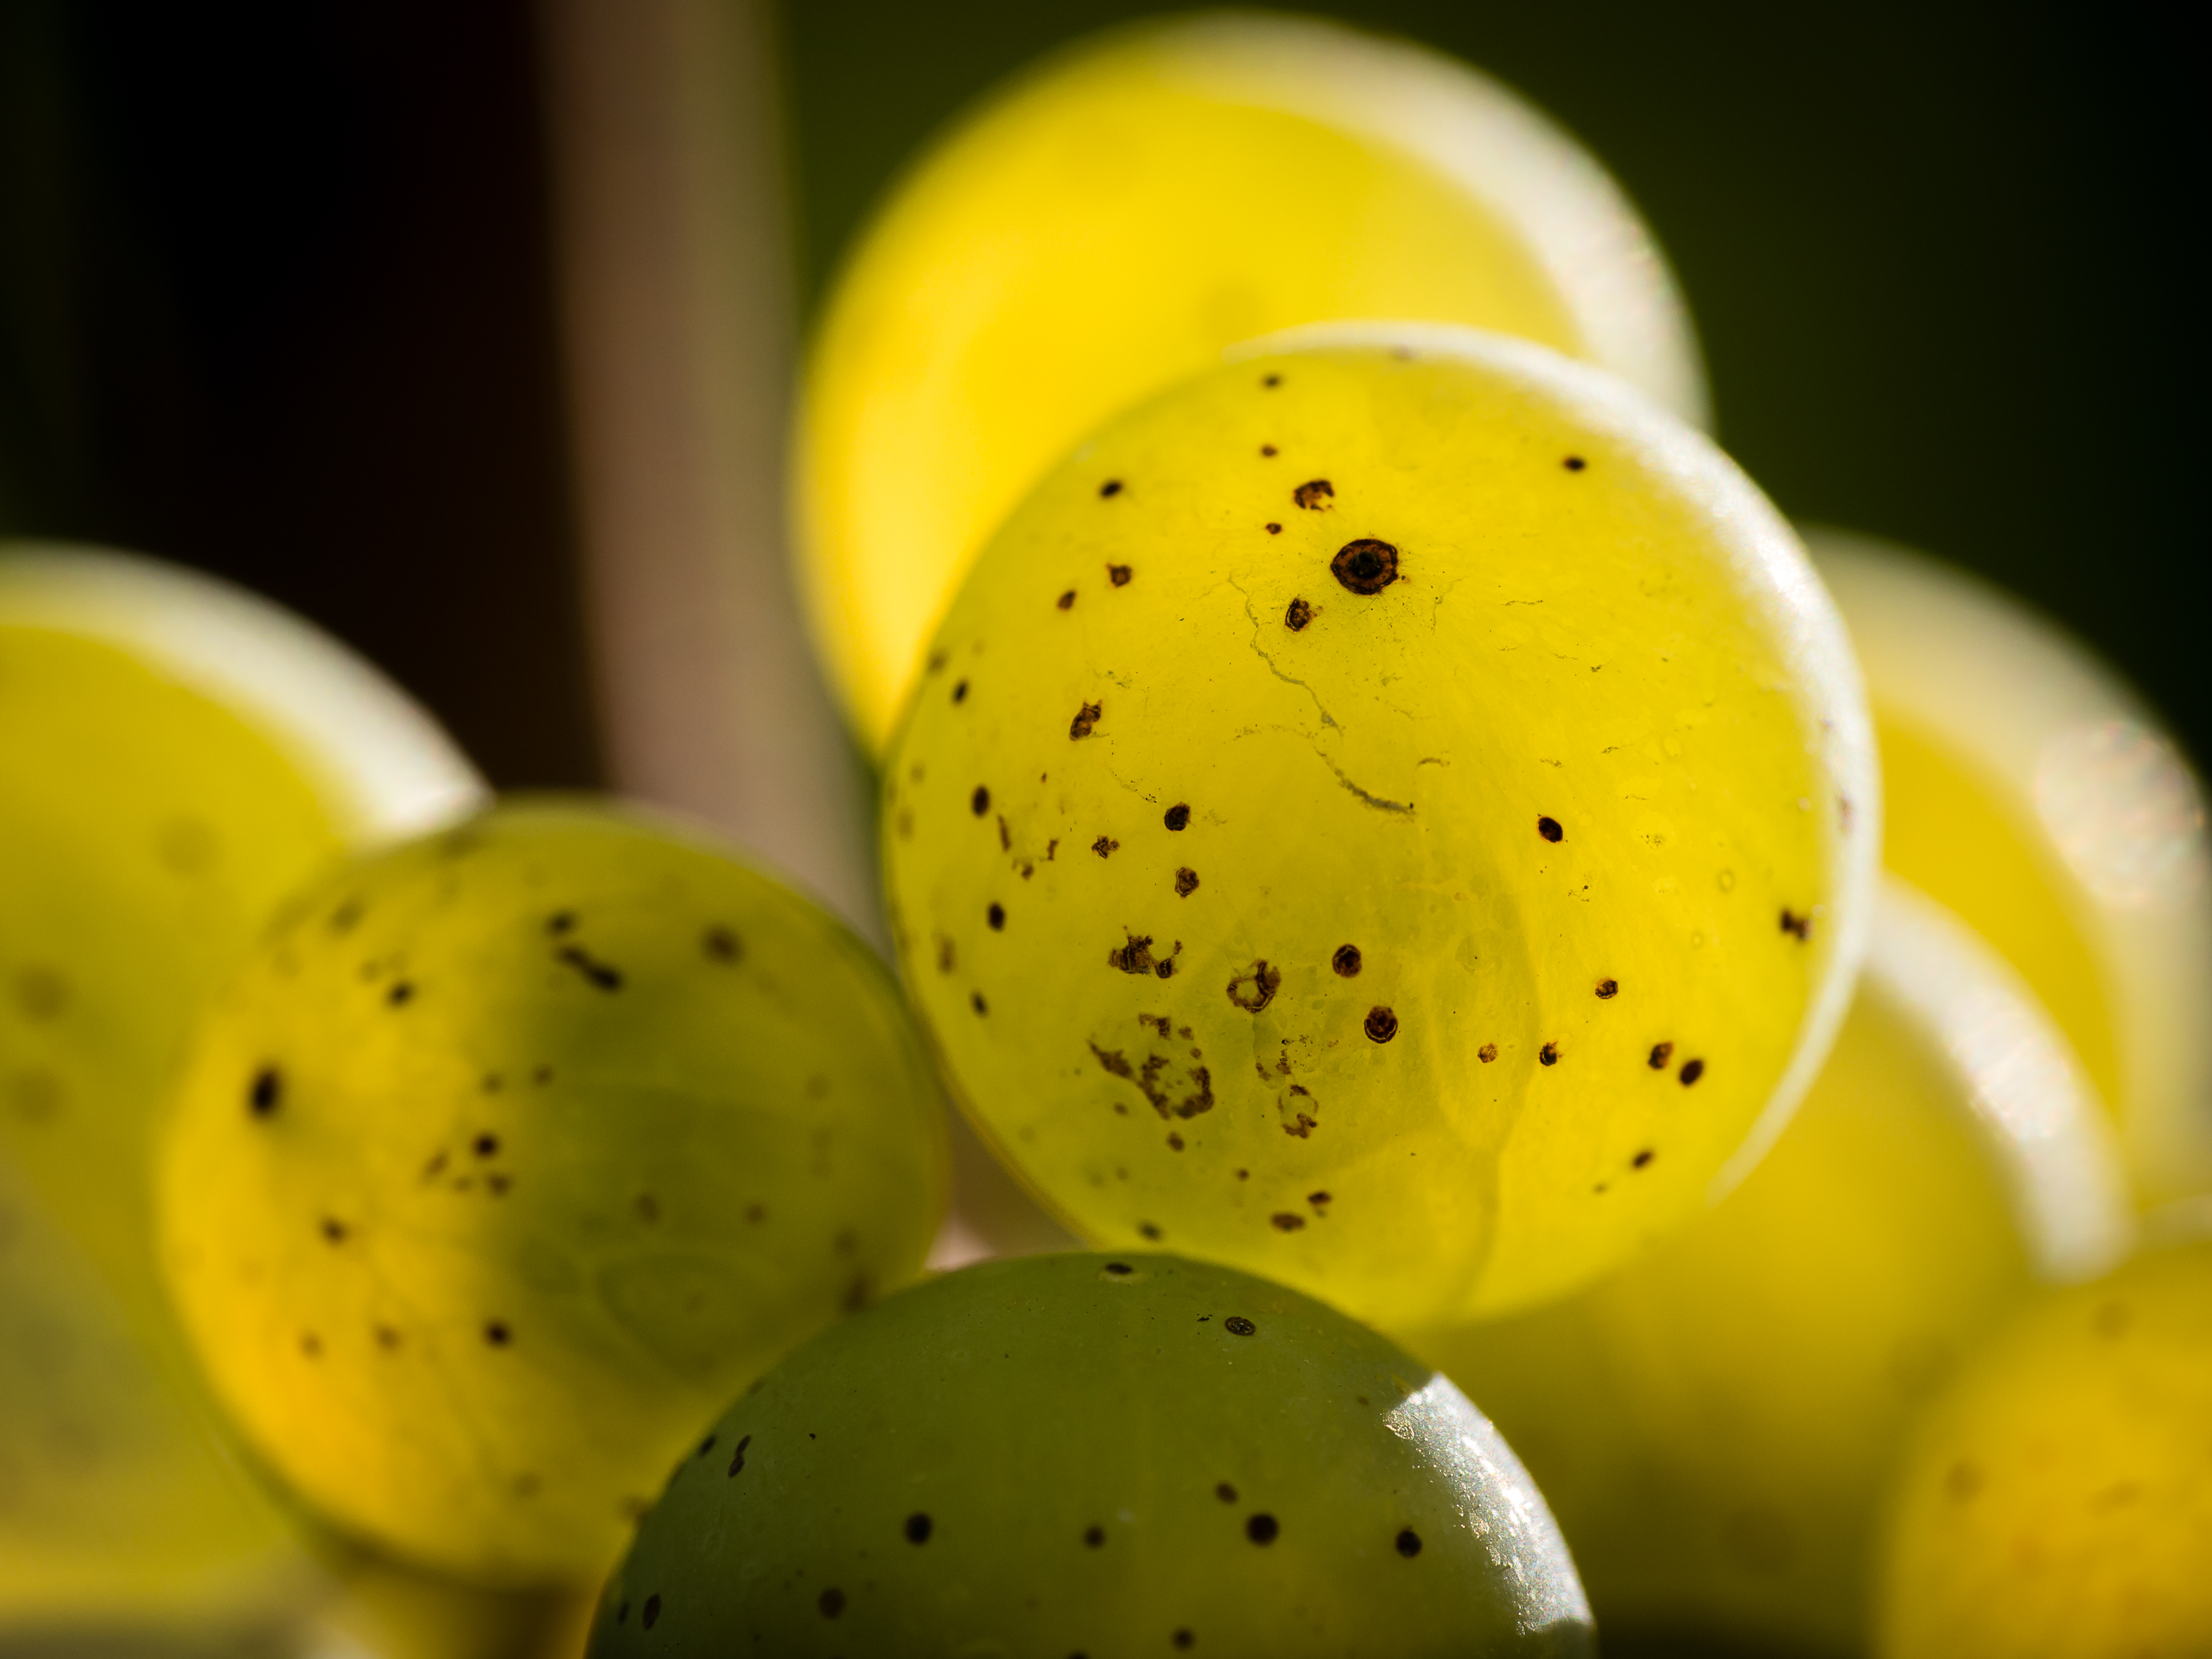
plant, photography, fruit, leaf, flower, food, green, produce, yellow, close up, 2013, ball, berlin, prenzlauerberg, weingarten, macro photography